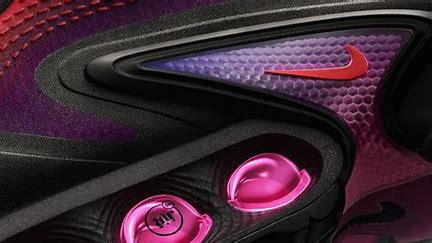
Brand: Nike
Model: Air Max DN